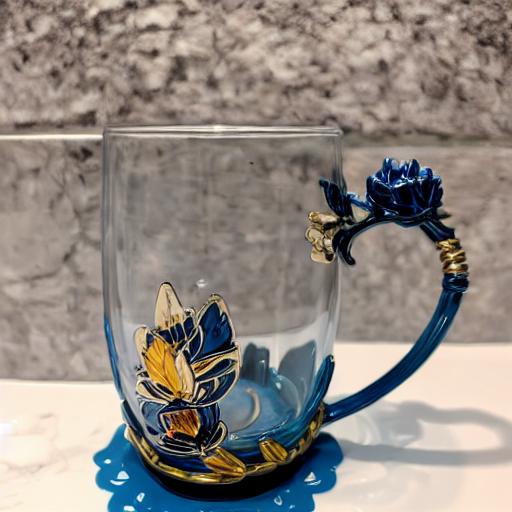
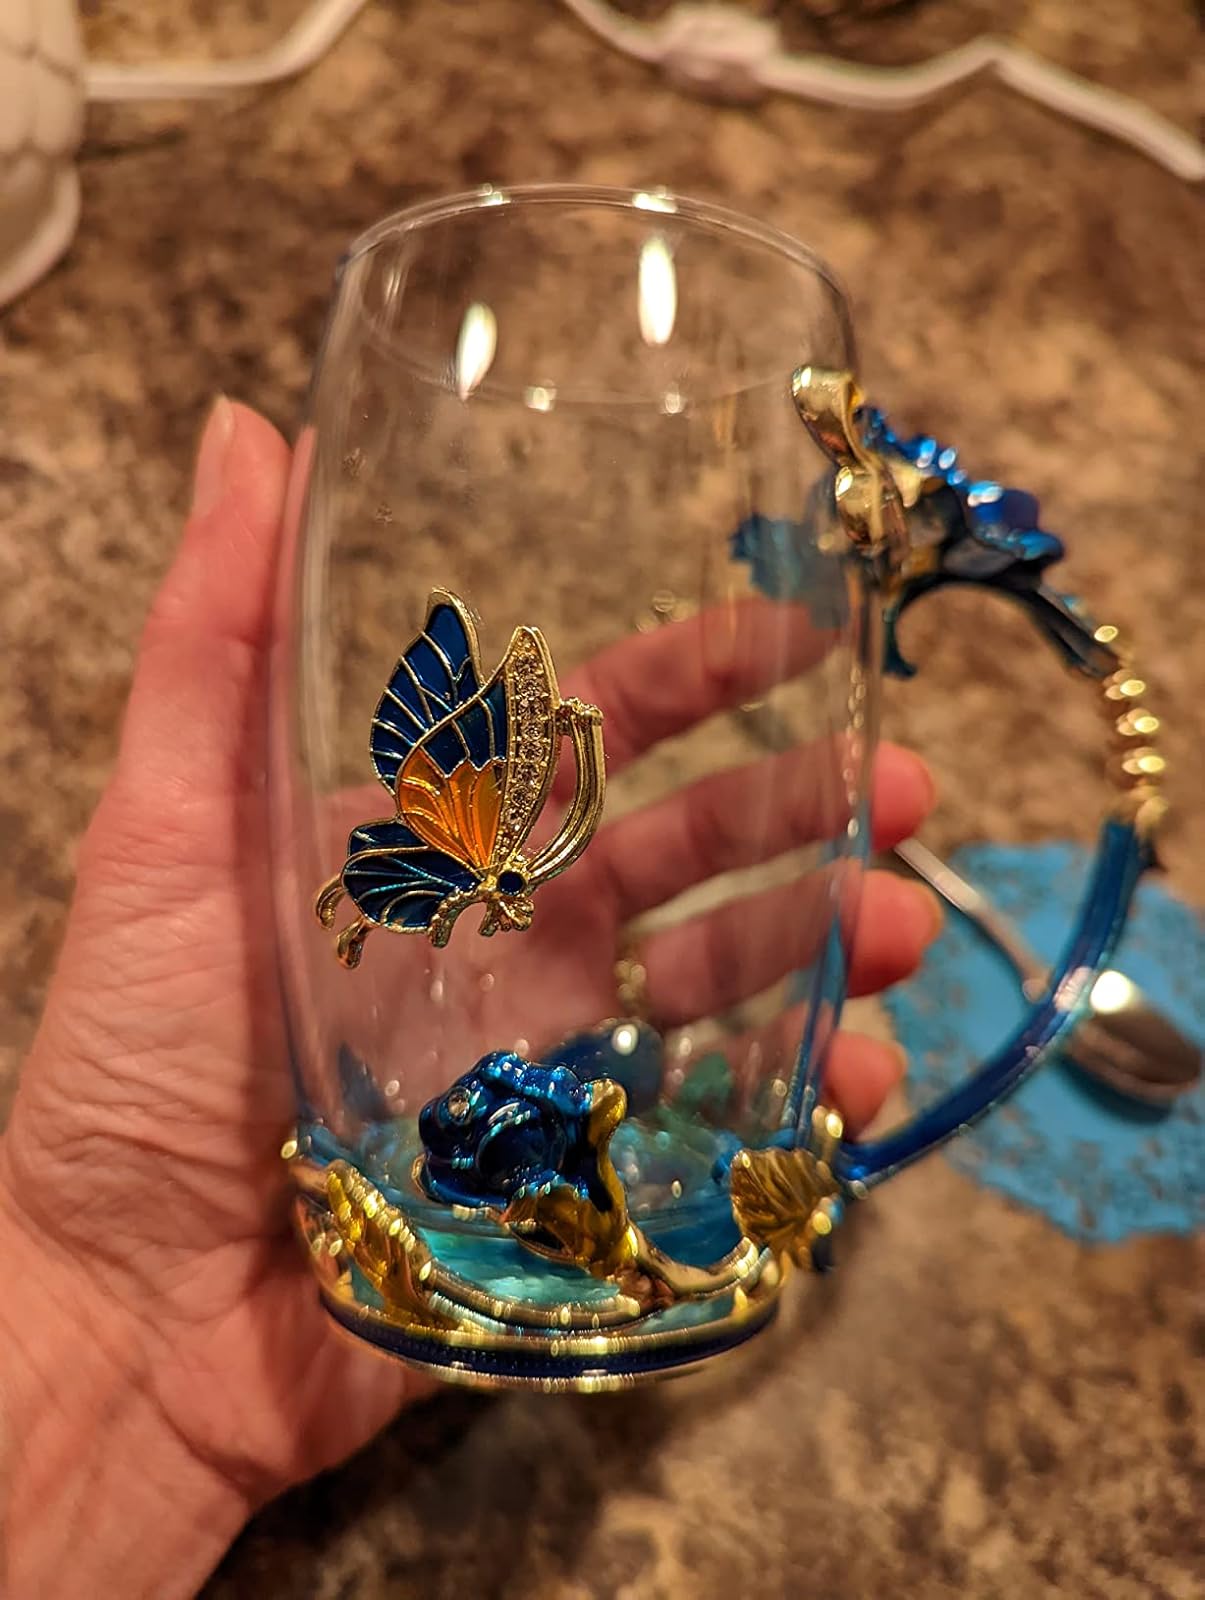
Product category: items_mug
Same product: no